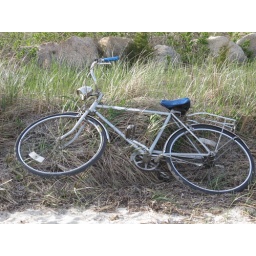
bike in the beach grass